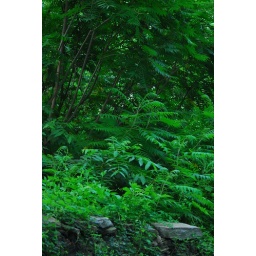
A rock wall in front of lush vegetation at Riverbend EEC, Montgomery County, PA.